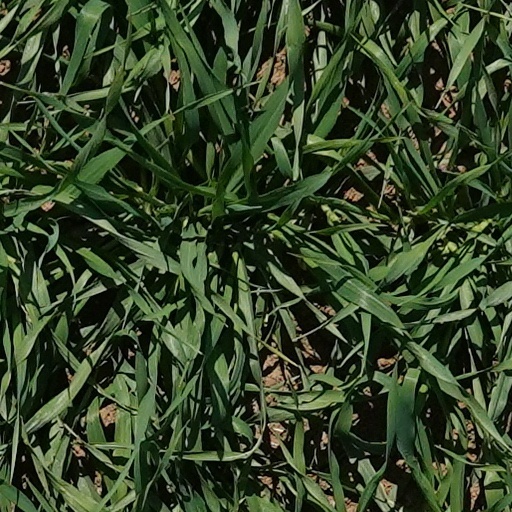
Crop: wheat